Holy Innocents Church, Lamarsh

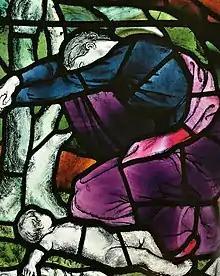
"Holy Innocents": stained glass window by Mary Lowndes

The stained glass windows at the east end of the chancel were designed by Mary Lowndes in 1895. They were placed in memory of , rector of the parish for 42 years.